Tsukui District, Kanagawa

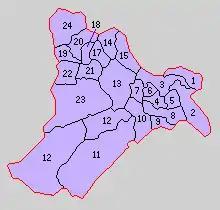
Historic Map of Tsukui District

Tsukui District was regarded as a portion of Aikō District until the Meiji period, although as a regional name, “Tsukui” appears in Kamakura period and Sengoku period documents. During the Edo period, the area was largely "tenryō" territory controlled directly by the Tokugawa shogunate in Edo, although ruled as a patchwork of small fiefs held by various "hatamoto," except for the brief period from 1663 to 1684, when the entire district was ruled by Sekiyado Domain. A portion of the district was also controlled by Odawara Domain.